Charles Hill Mailes

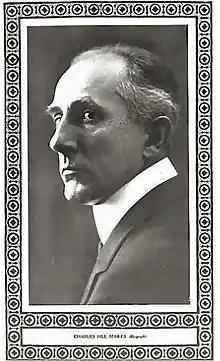
"Motion Picture Story Magazine", 1913

Charles Hill Mailes (25 May 1870 – 17 February 1937) was a Canadian actor of the silent era.